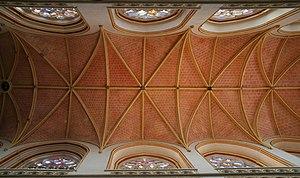
Vue sur la voute de la nef de la cathédrale Saint-Corentin de Quimper, dans le Finistère, en Bretagne (France).